7th Cavalry Regiment

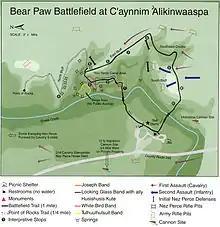
Map of Bear Paw Battlefield, part of Nez Perce National Historical Park

Atop the bluffs, known today as Reno Hill, Reno's depleted and shaken troops were joined by Captain Frederick Benteen's column (Companies D, H and K), arriving from the south. This force had been returning from a lateral scouting mission when it had been summoned by Custer's messenger, Italian bugler John Martin (Giovanni Martini) with the handwritten message "Benteen. Come on, Big Village, Be quick, Bring packs. P.S. Bring Packs.". Benteen's coincidental arrival on the bluffs was just in time to save Reno's men from possible annihilation. Their detachments were soon reinforced by CPT Thomas Mower McDougall's Company B and the pack train. The 14 officers and 340 troopers on the bluffs organized an all-around defense and dug rifle pits using whatever implements they had among them, including knives.